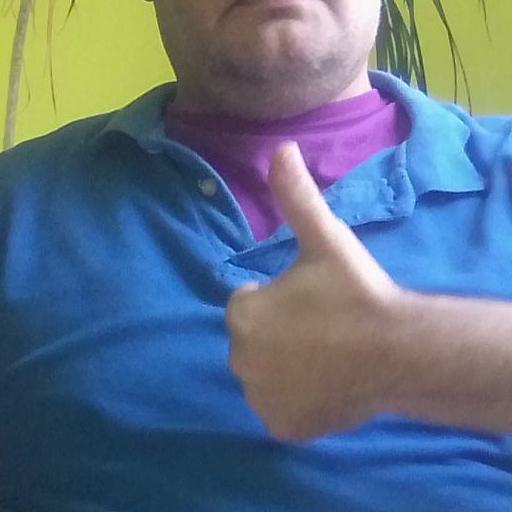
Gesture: like